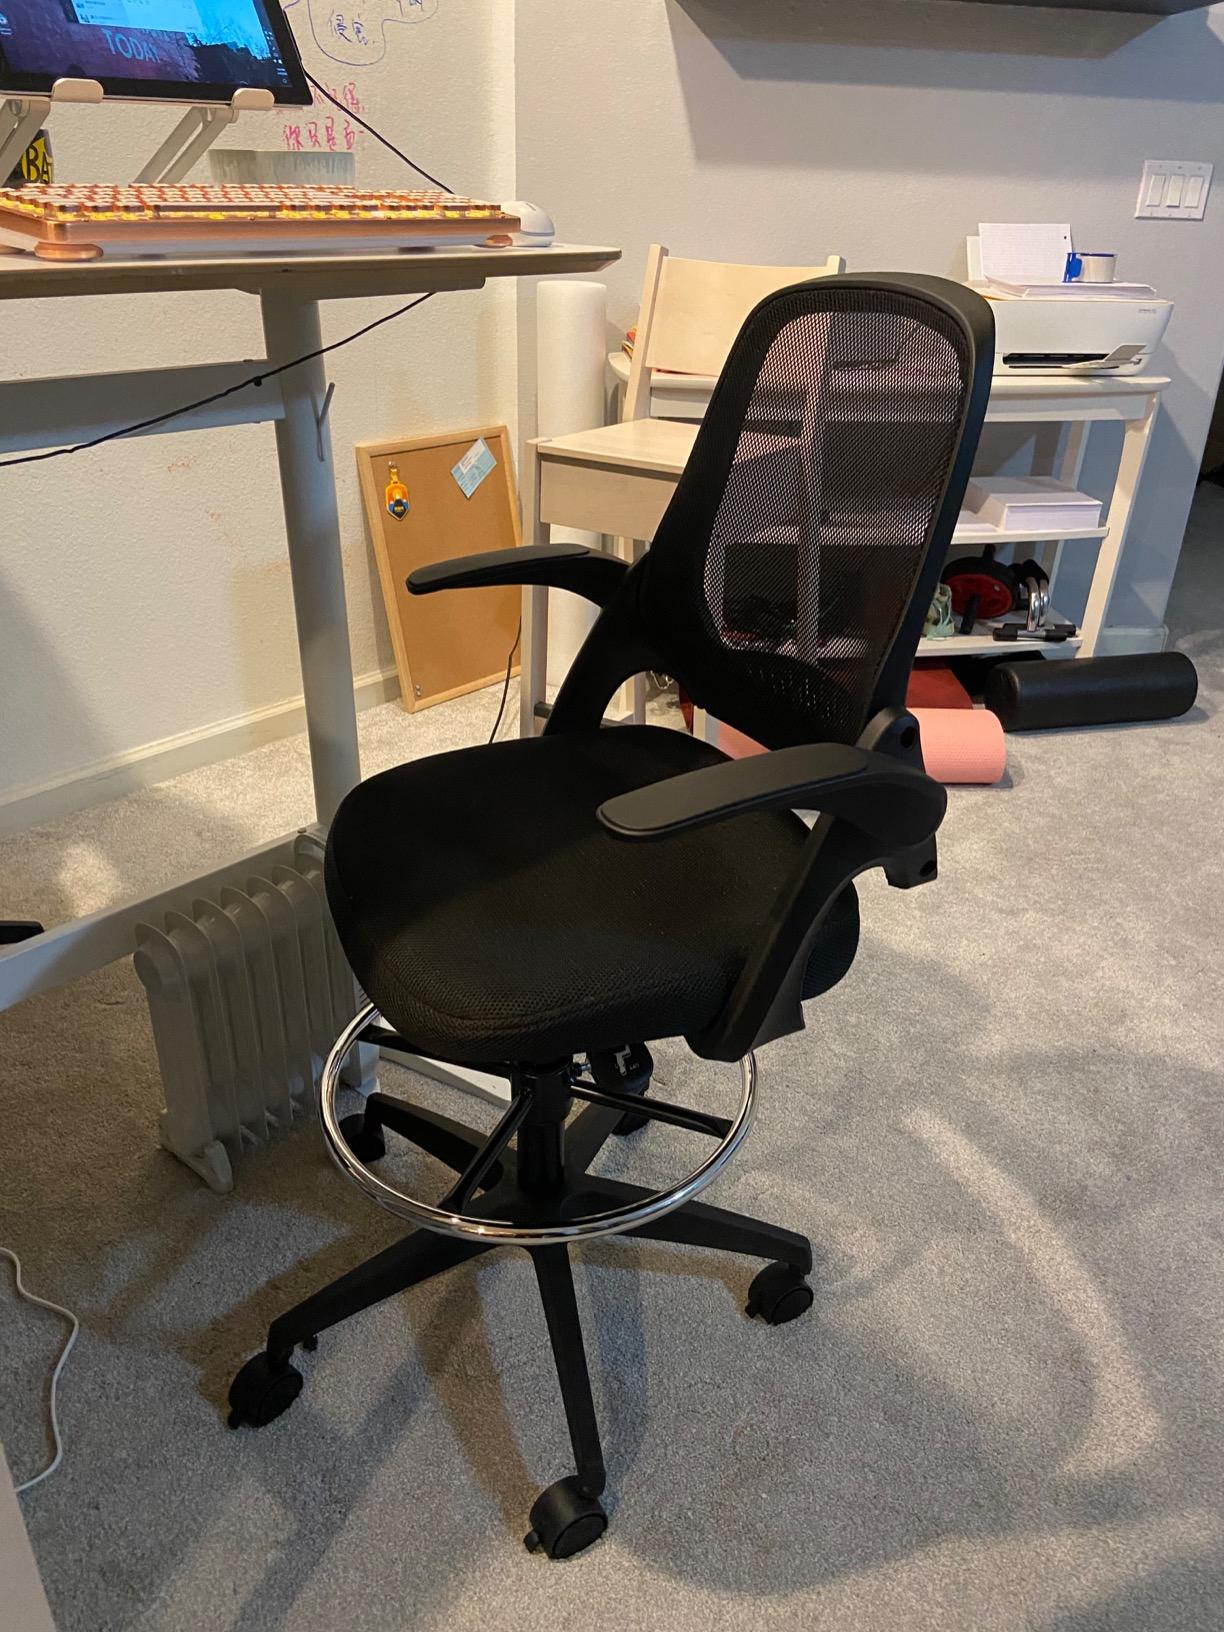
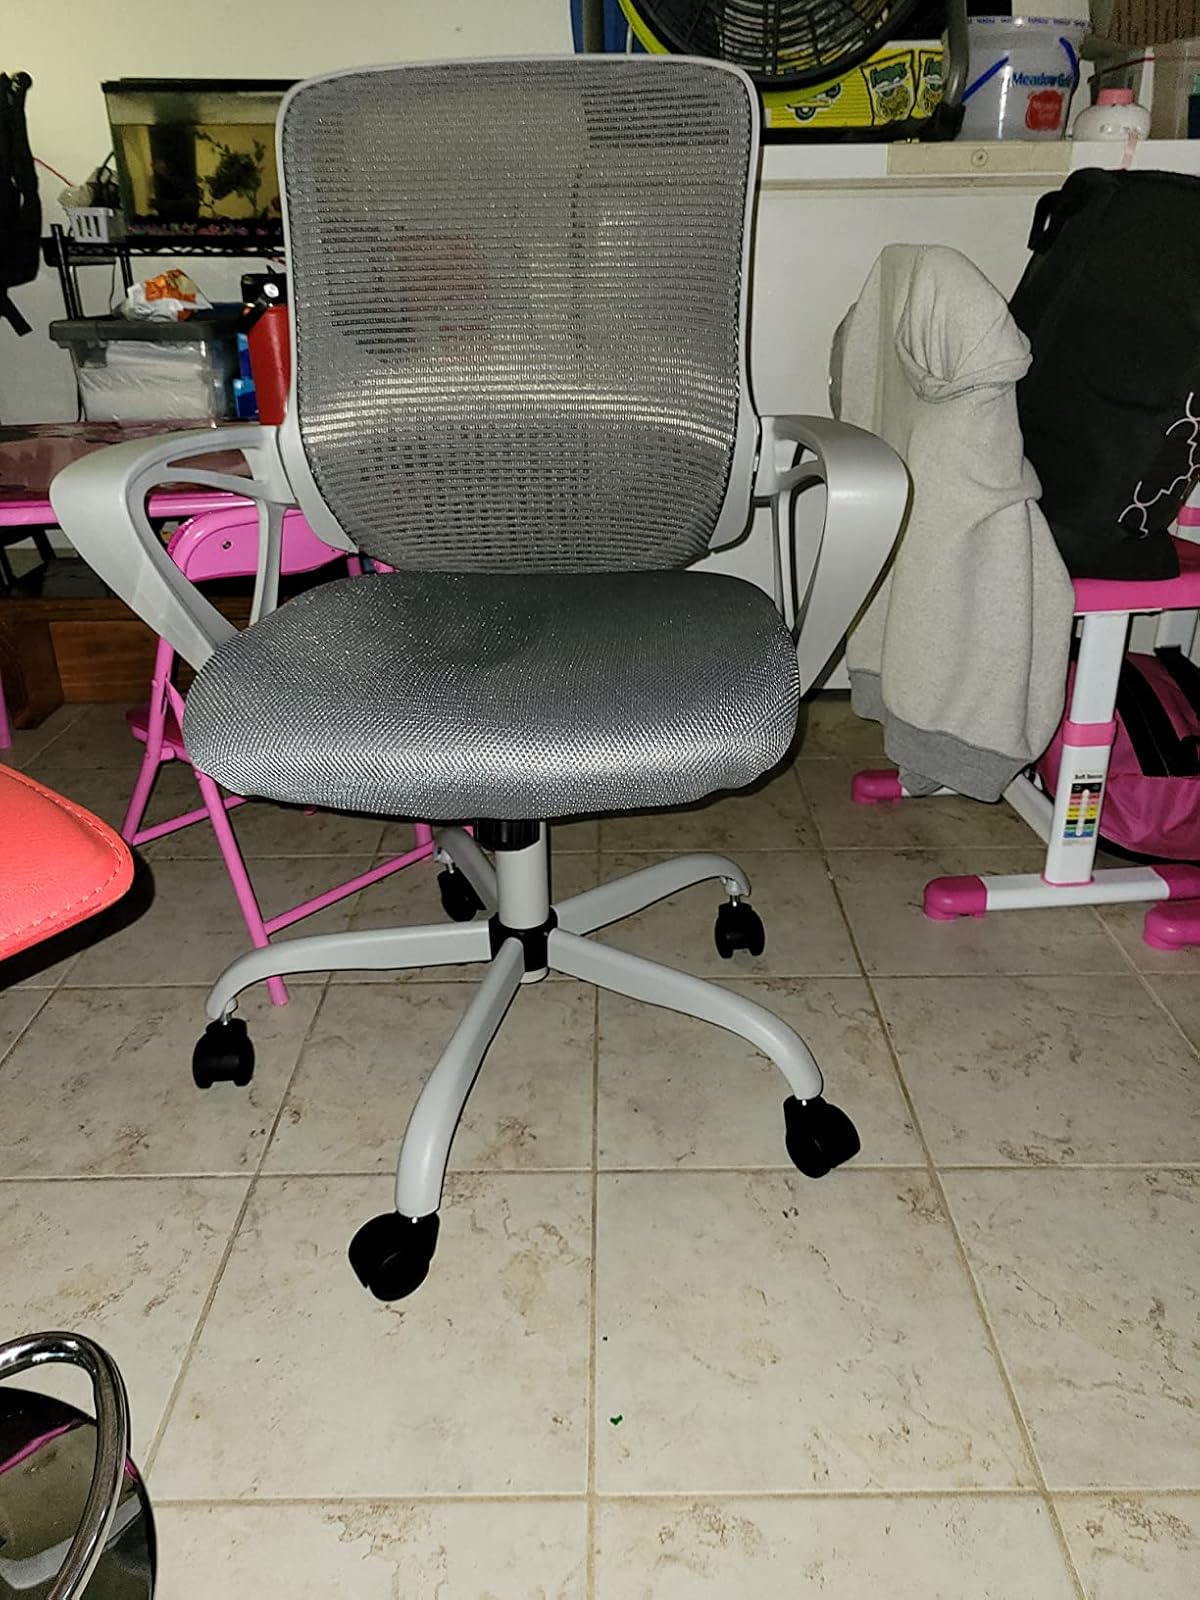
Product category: items_chair
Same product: no